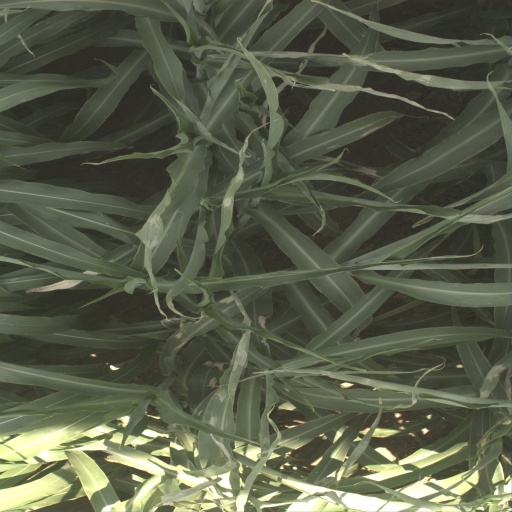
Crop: sorghum